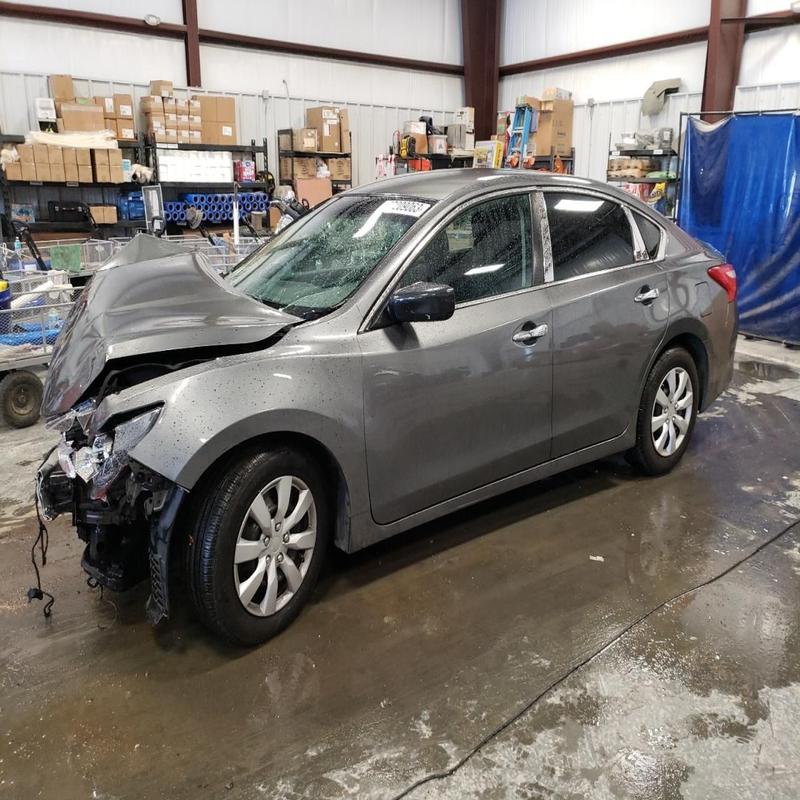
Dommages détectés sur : pare-choc avant, feu avant gauche, capot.
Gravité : majeur